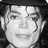
Emotion: neutral